Bull Site

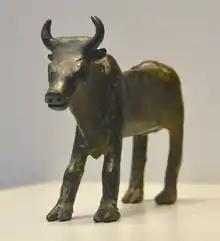
The bronze calf statuette discovered at the 12th-century BCE cult site at Dhahrat et-Tawileh, West Bank, currently in the Israel Museum

The statuette, found close to the western wall of the site, is of a Zebu bull measuring 17.5 cm long by 12.4 cm high and is made of bronze. It is notable not only for its naturalistic ears and eyes, but for being the largest such bull statuette found in Palestine. Though Mazar suggests it may be the product of a local Israelite craftsman, other scholars such as Ahlström believe it came either from Galilee, or further north again above the land of Canaan.